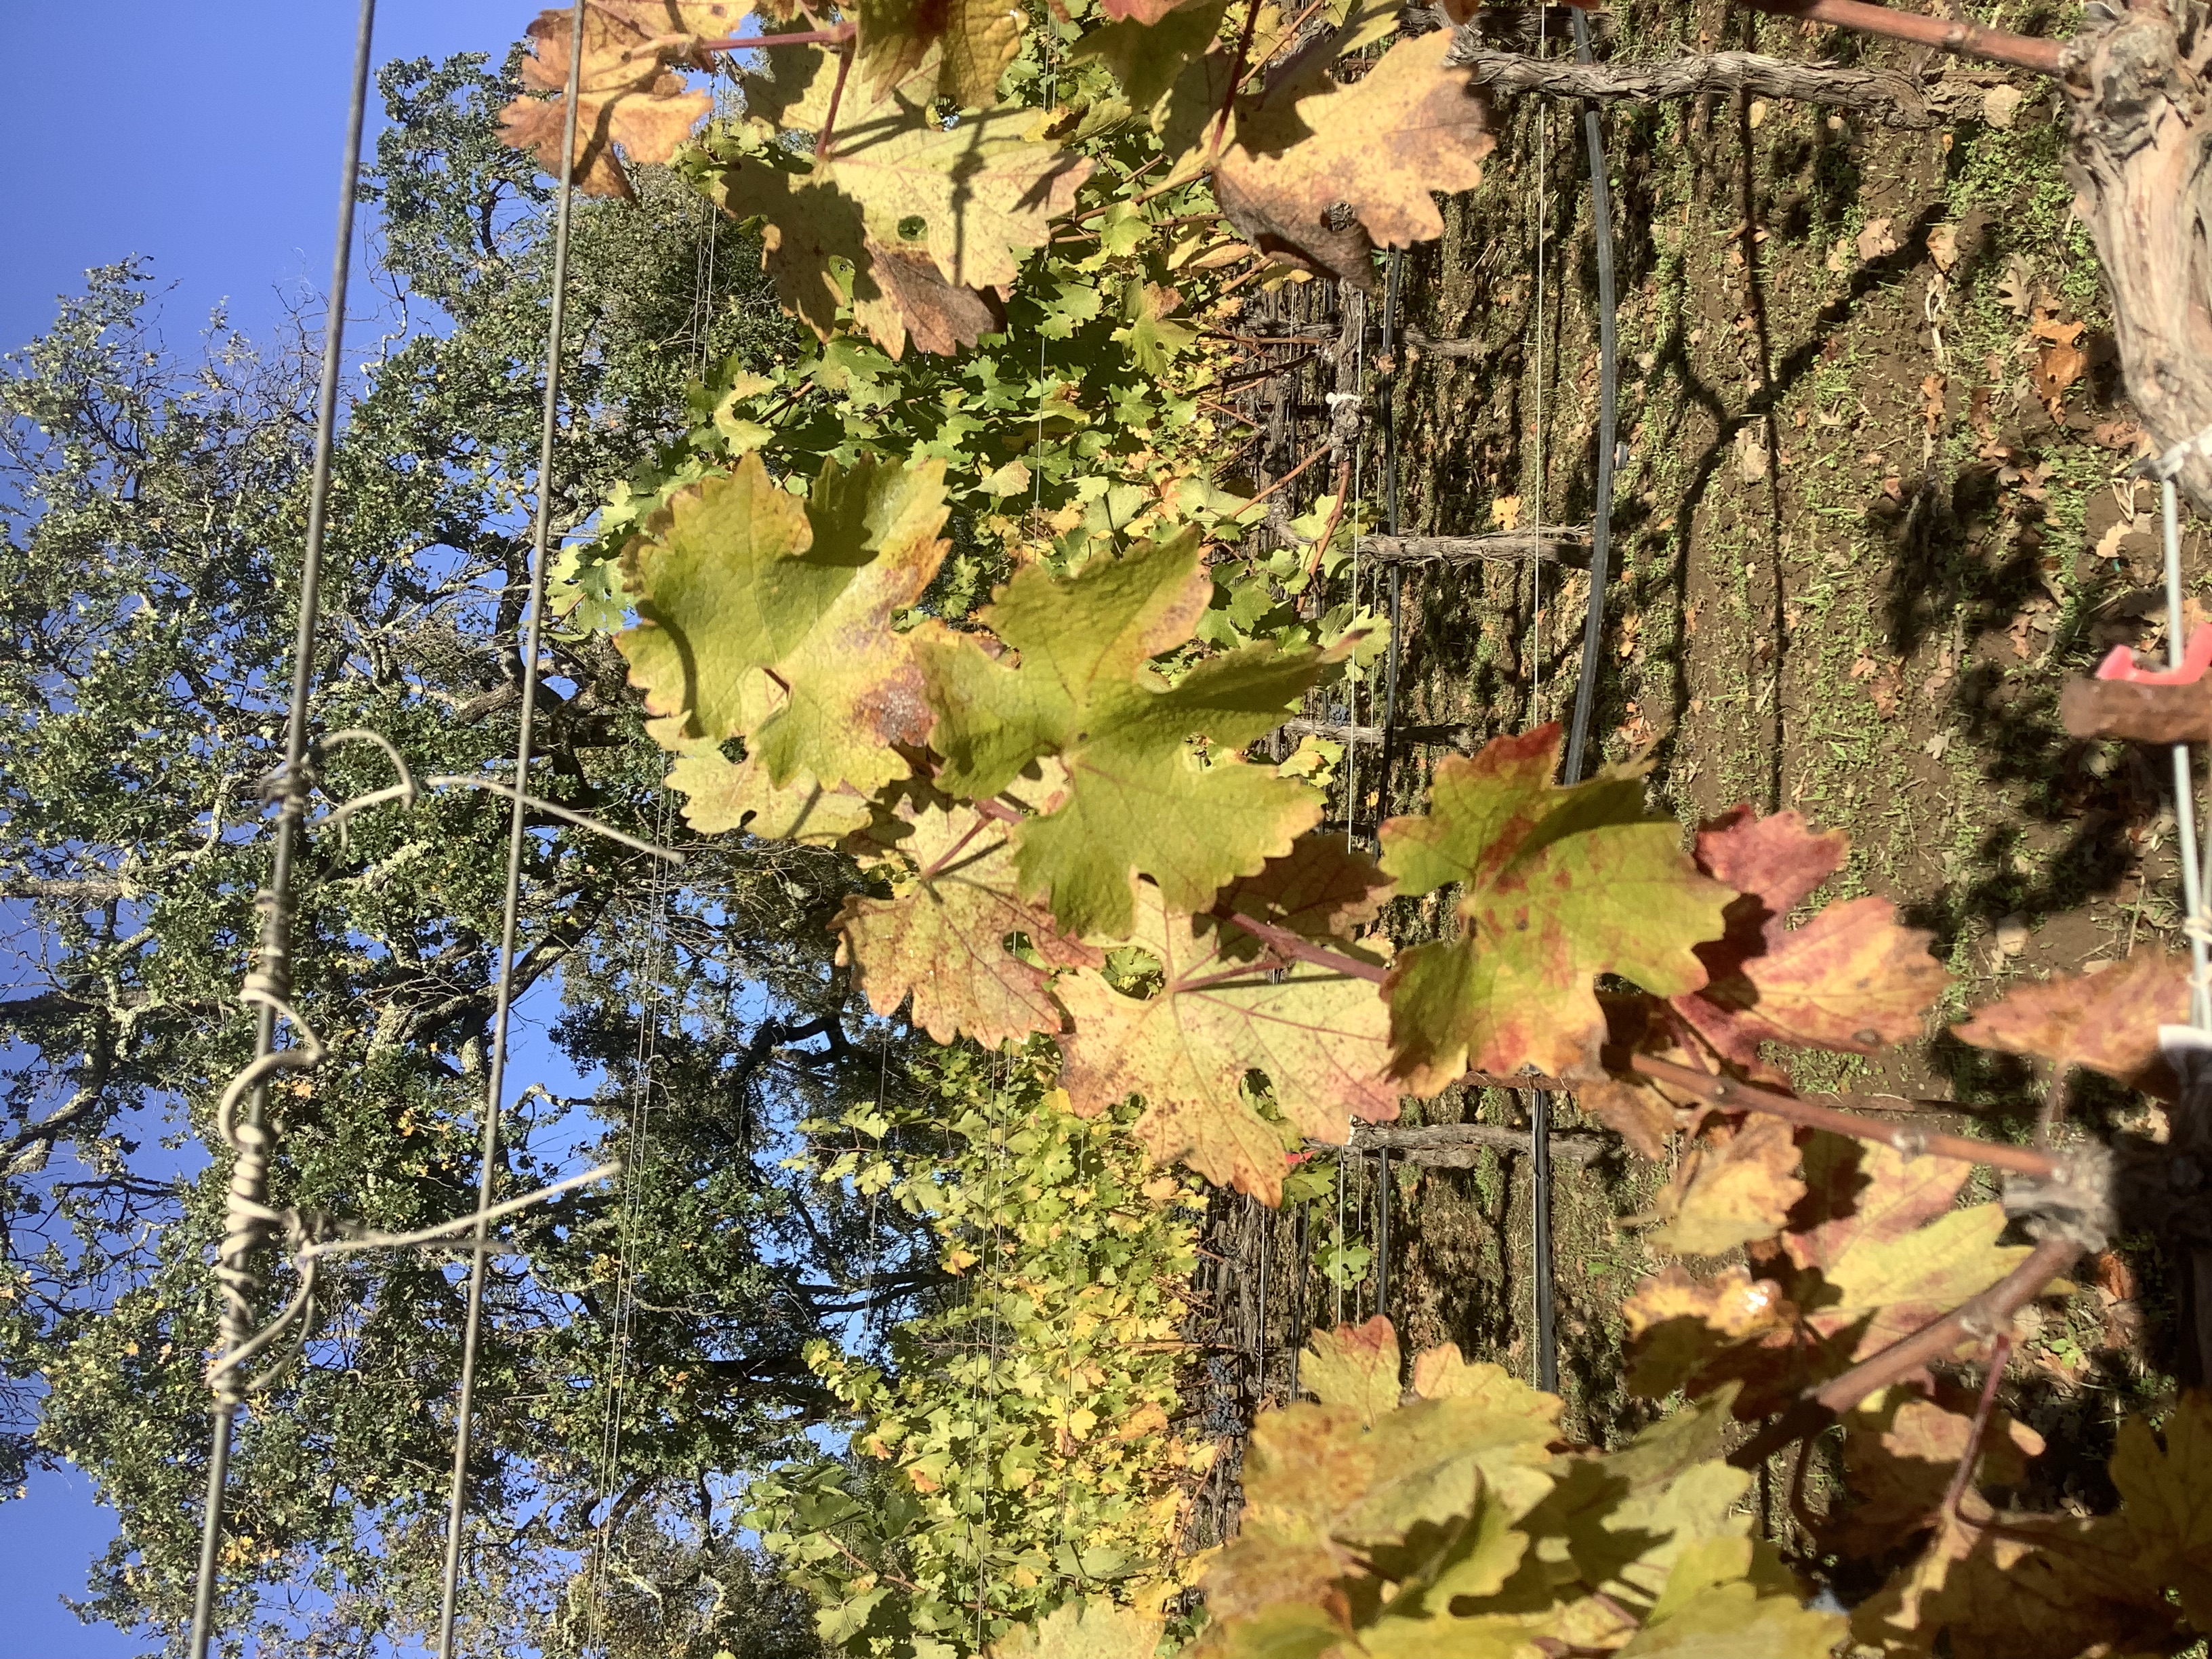
Label: Red Blotch